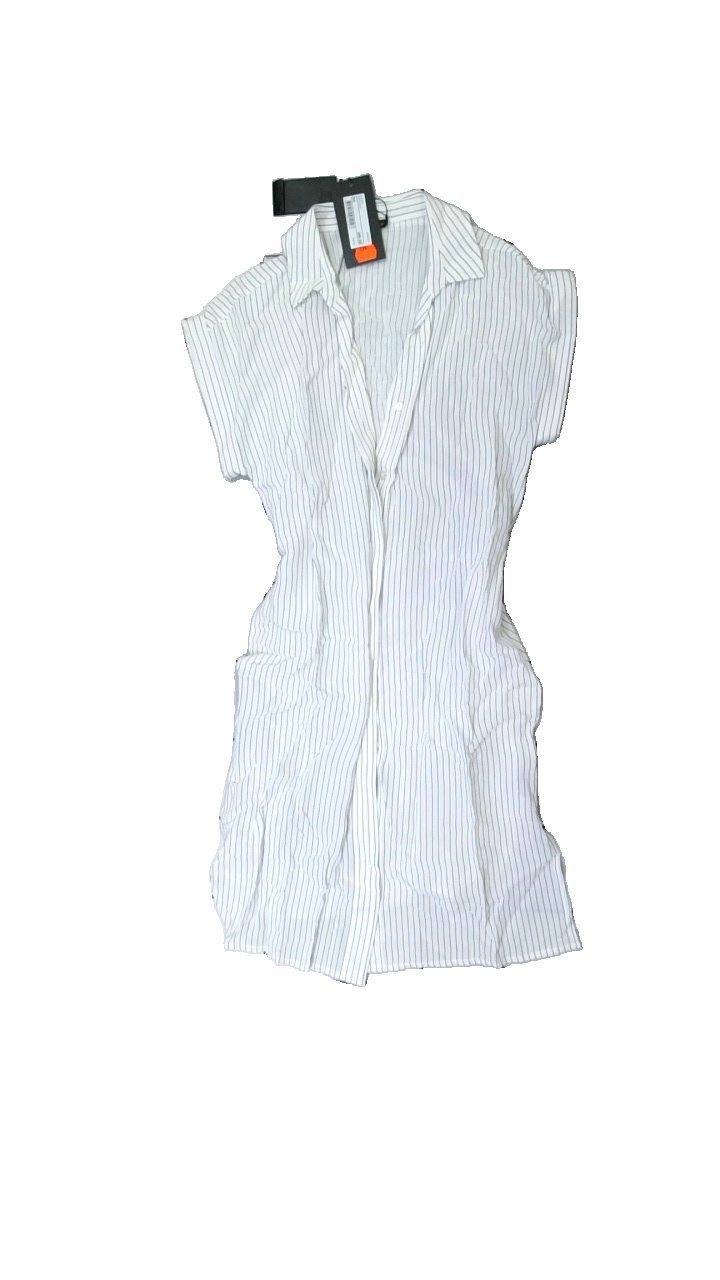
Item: Shirt (Ladies)
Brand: Stockhlm
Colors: White, Black
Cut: Regular, Long
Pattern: Striped
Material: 100% viscose
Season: All
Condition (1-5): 4
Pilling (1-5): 5
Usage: Reuse
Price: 50-100